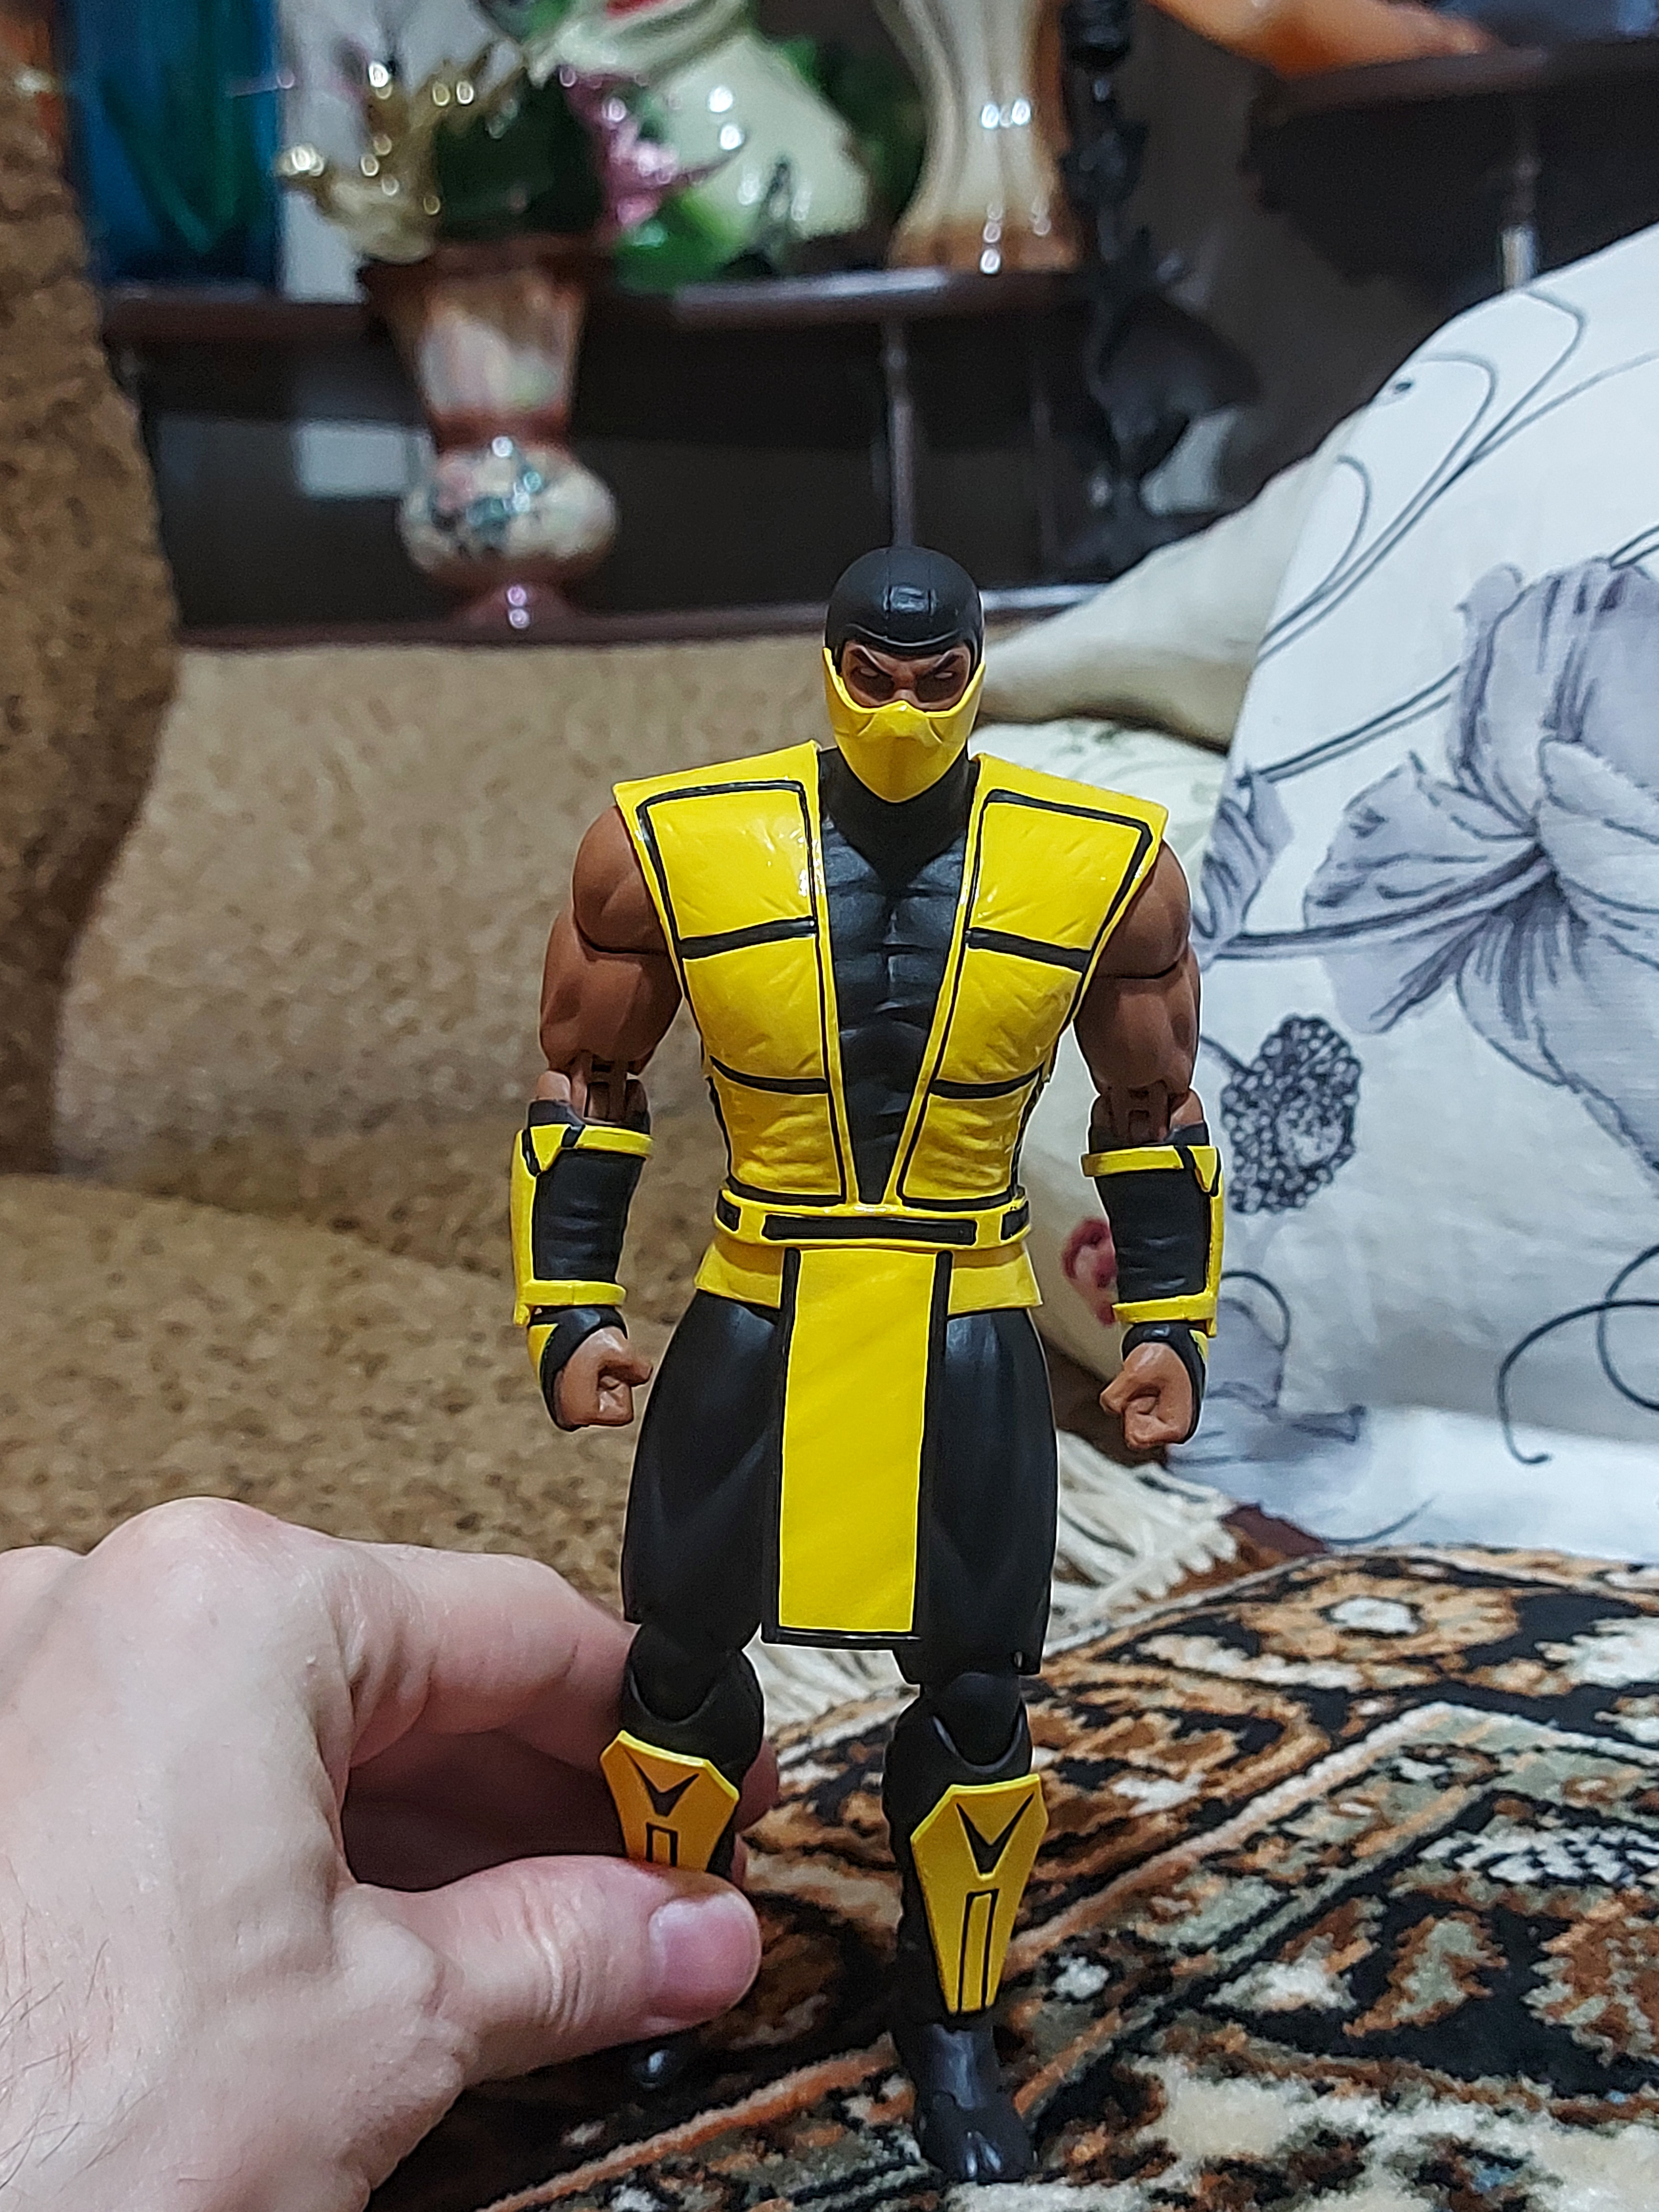
scorpion, storm, collectibles, toy, yellow, flowerpot, snapshot, art, fictional character, machine, hat, armour, houseplant, games, action figure, fiction, belt, animation, figurine, hero, personal protective equipment, costume, metal, robot, illustration, uniform, superhero, recreation